Anthopleura ballii

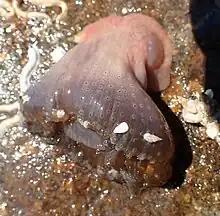
"Anthopleura ballii" at low tide, showing the distinctive warts on its trumpet-shaped column. Brittany, France.

"Anthopleura ballii" has a broad base up to across and a trumpet-shaped column up to high. The surface of the column bears forty-eight longitudinal rows of small warts, each tipped with red. The oral disc is wide and there are up to 96 tapering tentacles arranged in five whorls. These are retractable to a limited extent and are flecked with white. The colouring of this species is variable, being some shade of red or yellow, with the tentacles sometimes having an iridescent green sheen. The warts are non-adhesive. This is in contrast to the closely related glaucous pimplet ("Anthopleura thallia"), which has gravel or debris adhering to the column.